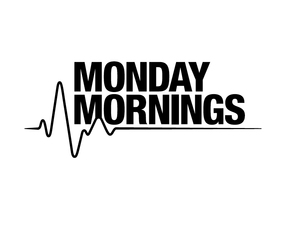
Monday Mornings est une série télévisée américaine en dix épisodes de 42 minutes créée par David E. Kelley d'après un roman de Sanjay Gupta et diffusée entre le 4 février et le 8 avril 2013 sur TNT aux États-Unis et en simultané sur Bravo! au Canada.